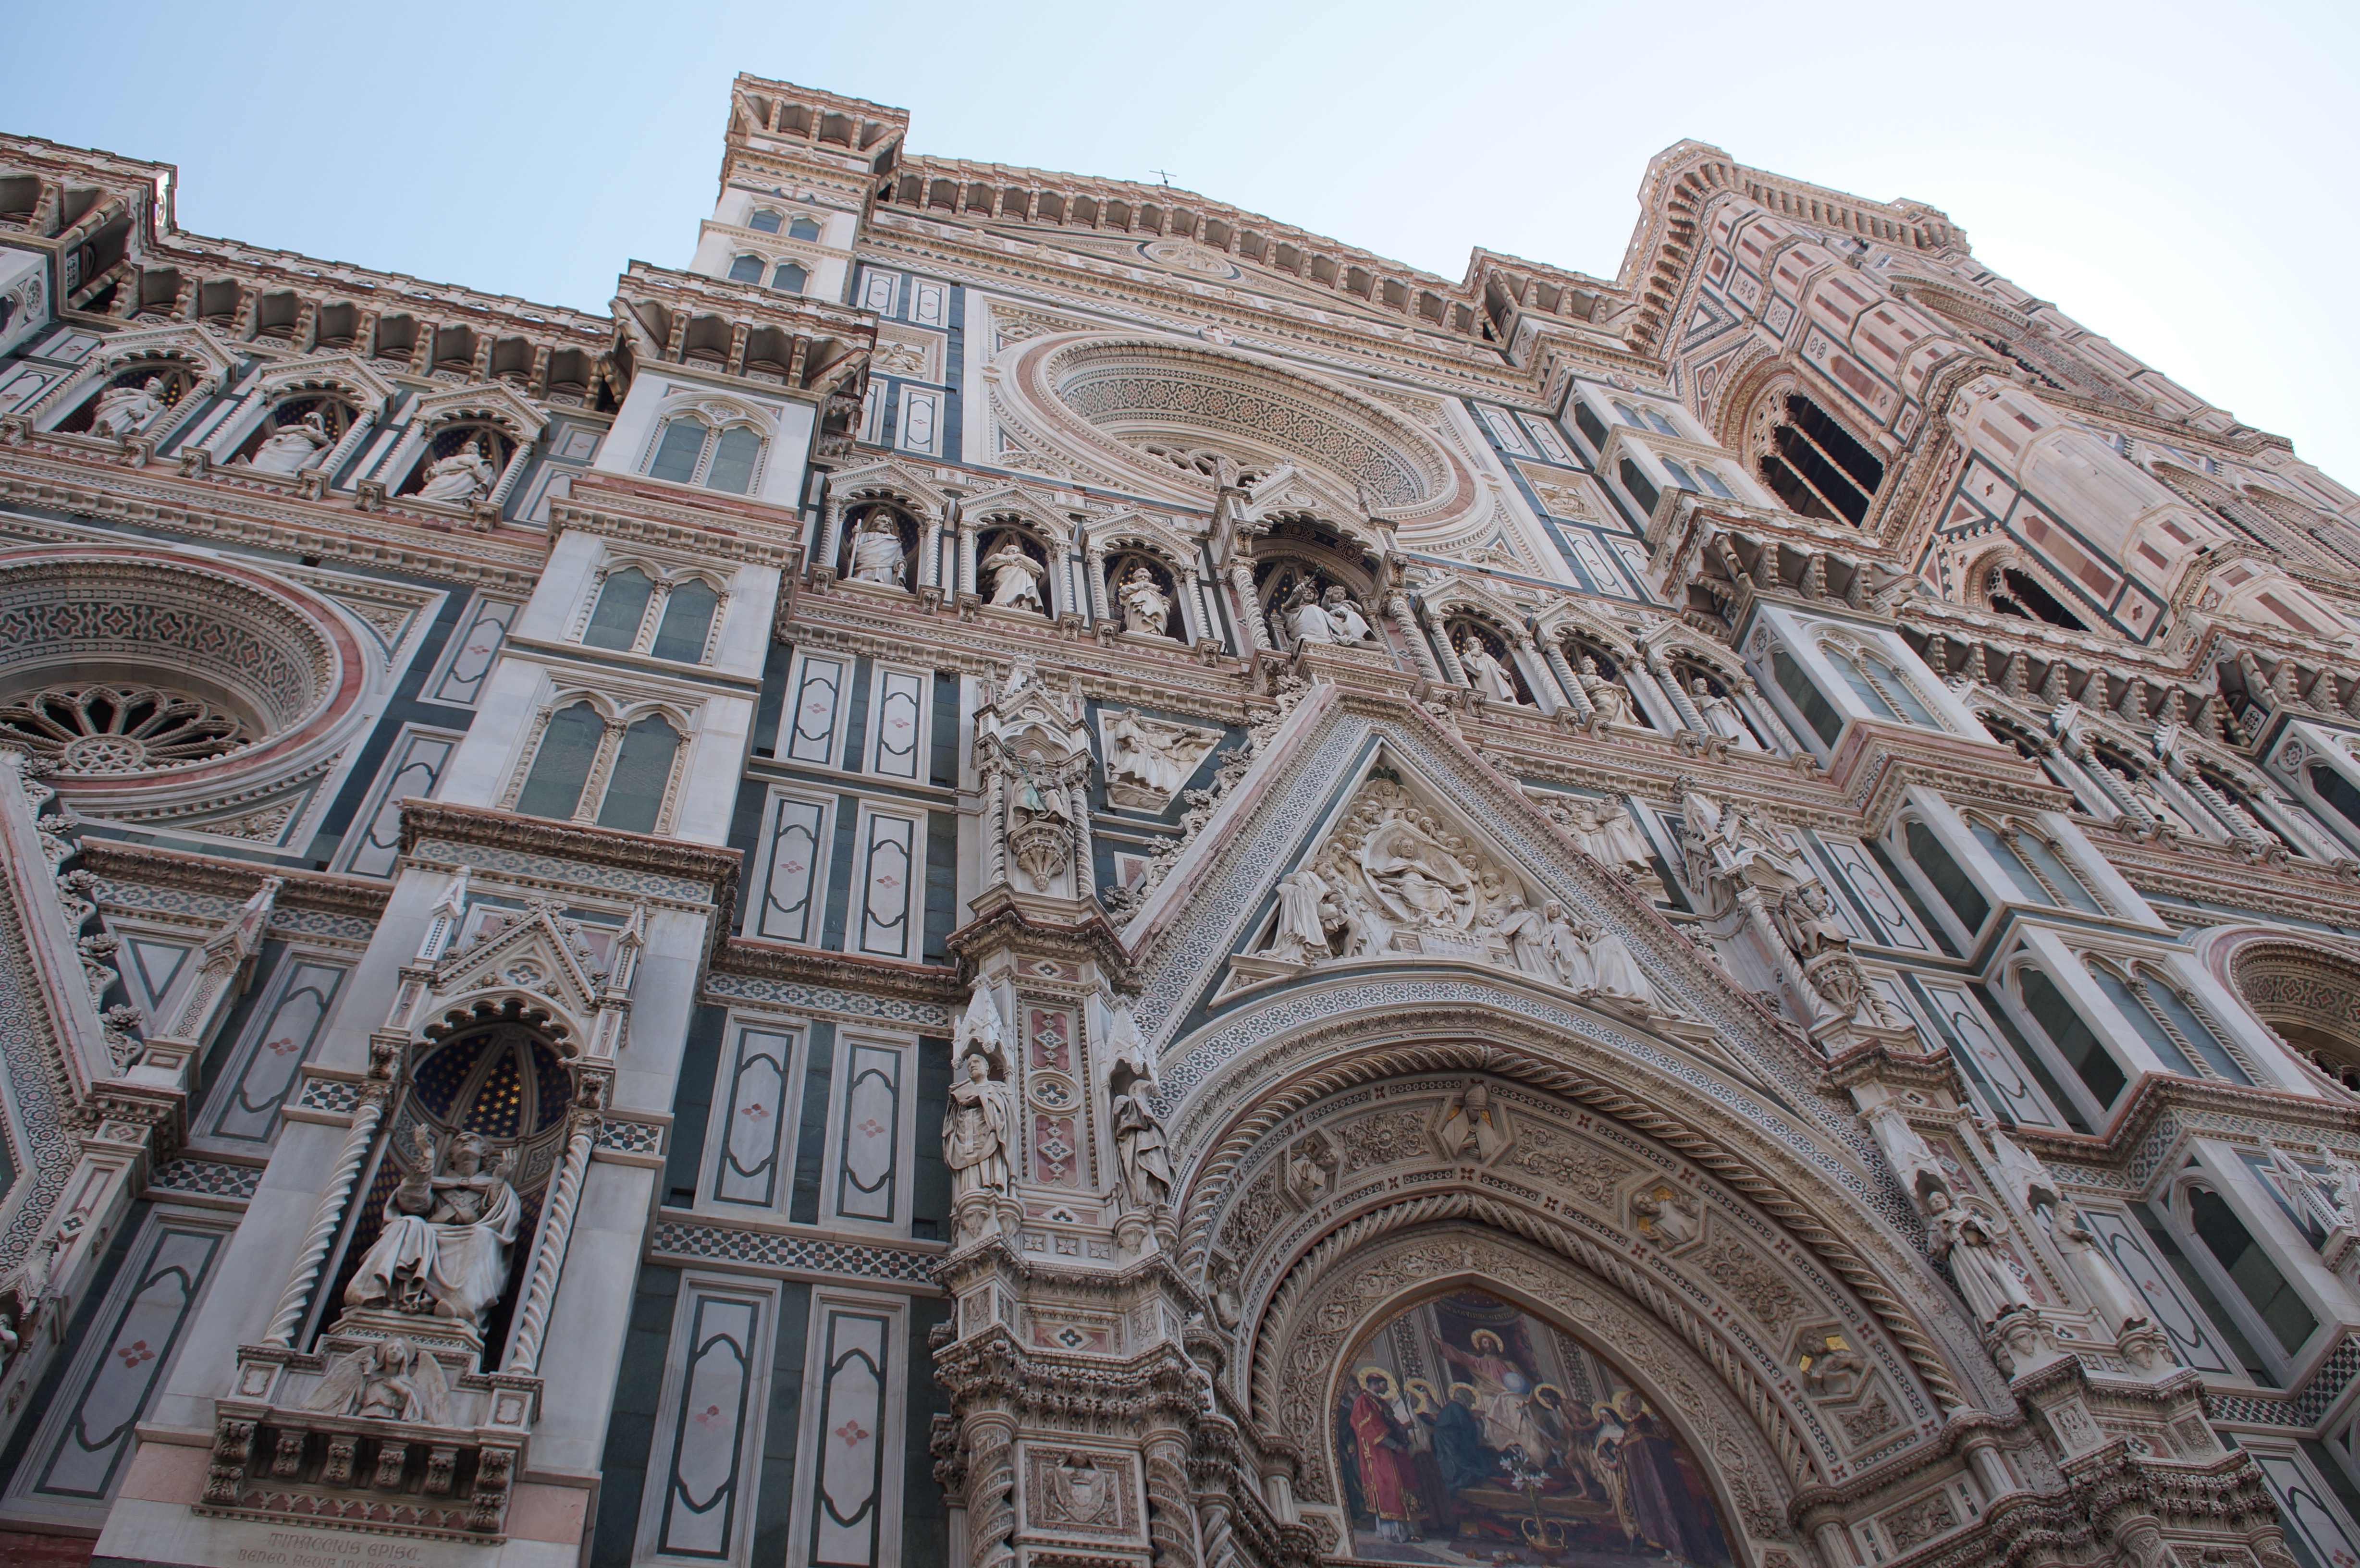
architecture, building, city, europe, landmark, italy, facade, church, cathedral, exterior, historic, tourism, place of worship, baptistery, art, synagogue, beautiful, wow, european, famous, basilica, florence, italian, gothic architecture, historic site, ancient history, byzantine architecture